Kedoshim

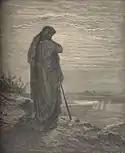
Amos (engraving by Gustave Doré from the 1865 "La Sainte Bible")

Following the example if the 16th century mystic Isaac Luria, some Jews recite each day an acceptance of the obligation of Leviticus 19:18 to love one's neighbor as one's self.